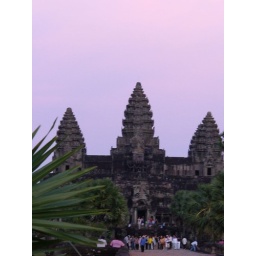
The colours of the sky against the stone were breathtaking.